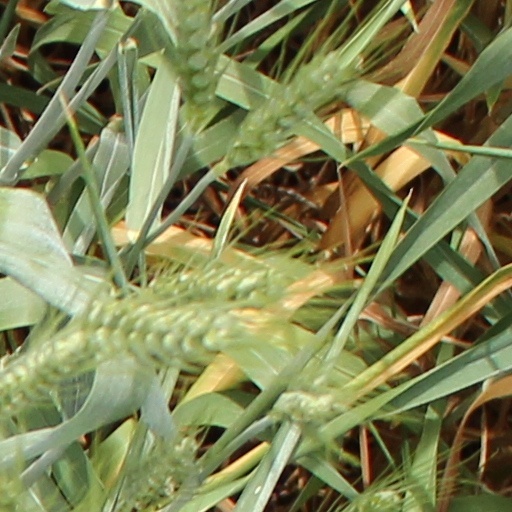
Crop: wheat